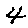
Label: 4